New York State Route 364

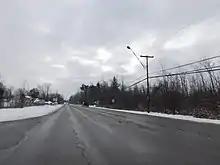
NY 364 southbound at CR 18 in the town of Canandaigua

Now in the town of Gorham, East Lake Road becomes County Road 11 (CR 11). Over the next , NY 364 and CR 11 slowly converge, with the two finally meeting at a junction just from the shore of Canandaigua Lake. At this point, NY 364 takes on the East Lake Road name as it becomes the westernmost roadway on Canandaigua Lake's eastern edge. Here, the surroundings around NY 364 change substantially as the route serves a number of seaside homes and communities. North of the intersection, NY 364 heads through the hamlet of Cottage City before intersecting CR 1 north of the community.